Museo Popol Vuh

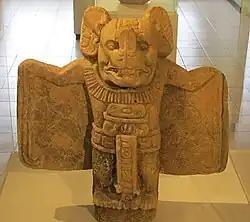
Sculpture of a bat god

The Museo Popol Vuh ("Popol Vuh Museum") is home to one of the major collections of Maya art in the world. It is located on the campus of the Universidad Francisco Marroquín in Zone 10, Guatemala City. The museum is known for its extensive collection of pre-Columbian and colonial art of the Maya culture.